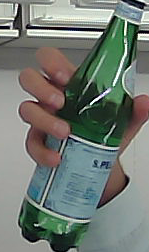
Product: sanpellegrino_water